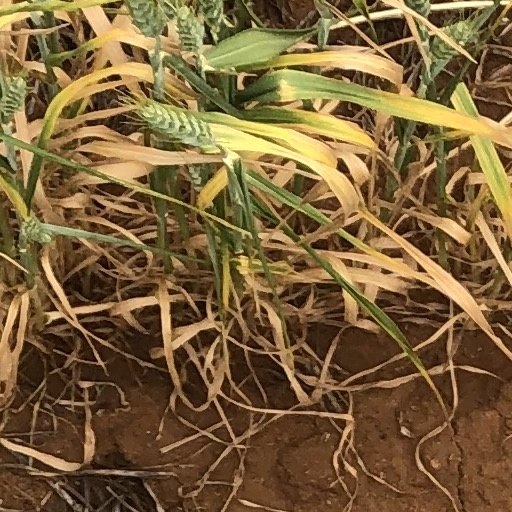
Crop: wheat